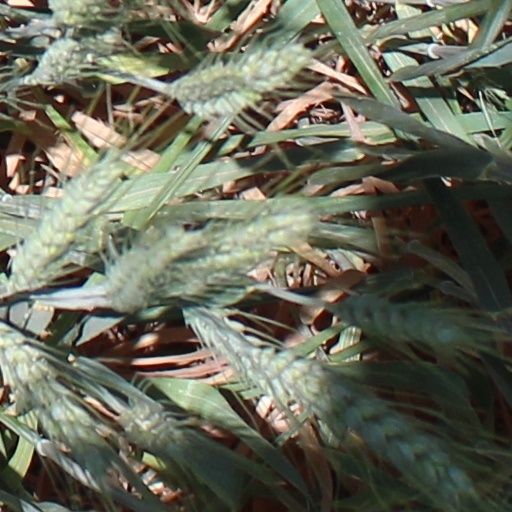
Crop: wheat